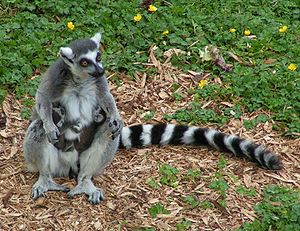
Kattalemur
Kattalemur med to unger
Kattalemuren er en halvabe i familien af ægte lemurer. Arten er den eneste i slægten Lemur. Den bliver 39-46 cm lang med en hale på 56-62 cm og vejer 2,5-3,5 kg. Kattalemuren lever udelukkende på Madagaskar. Den er grå med sorte striber på halen.